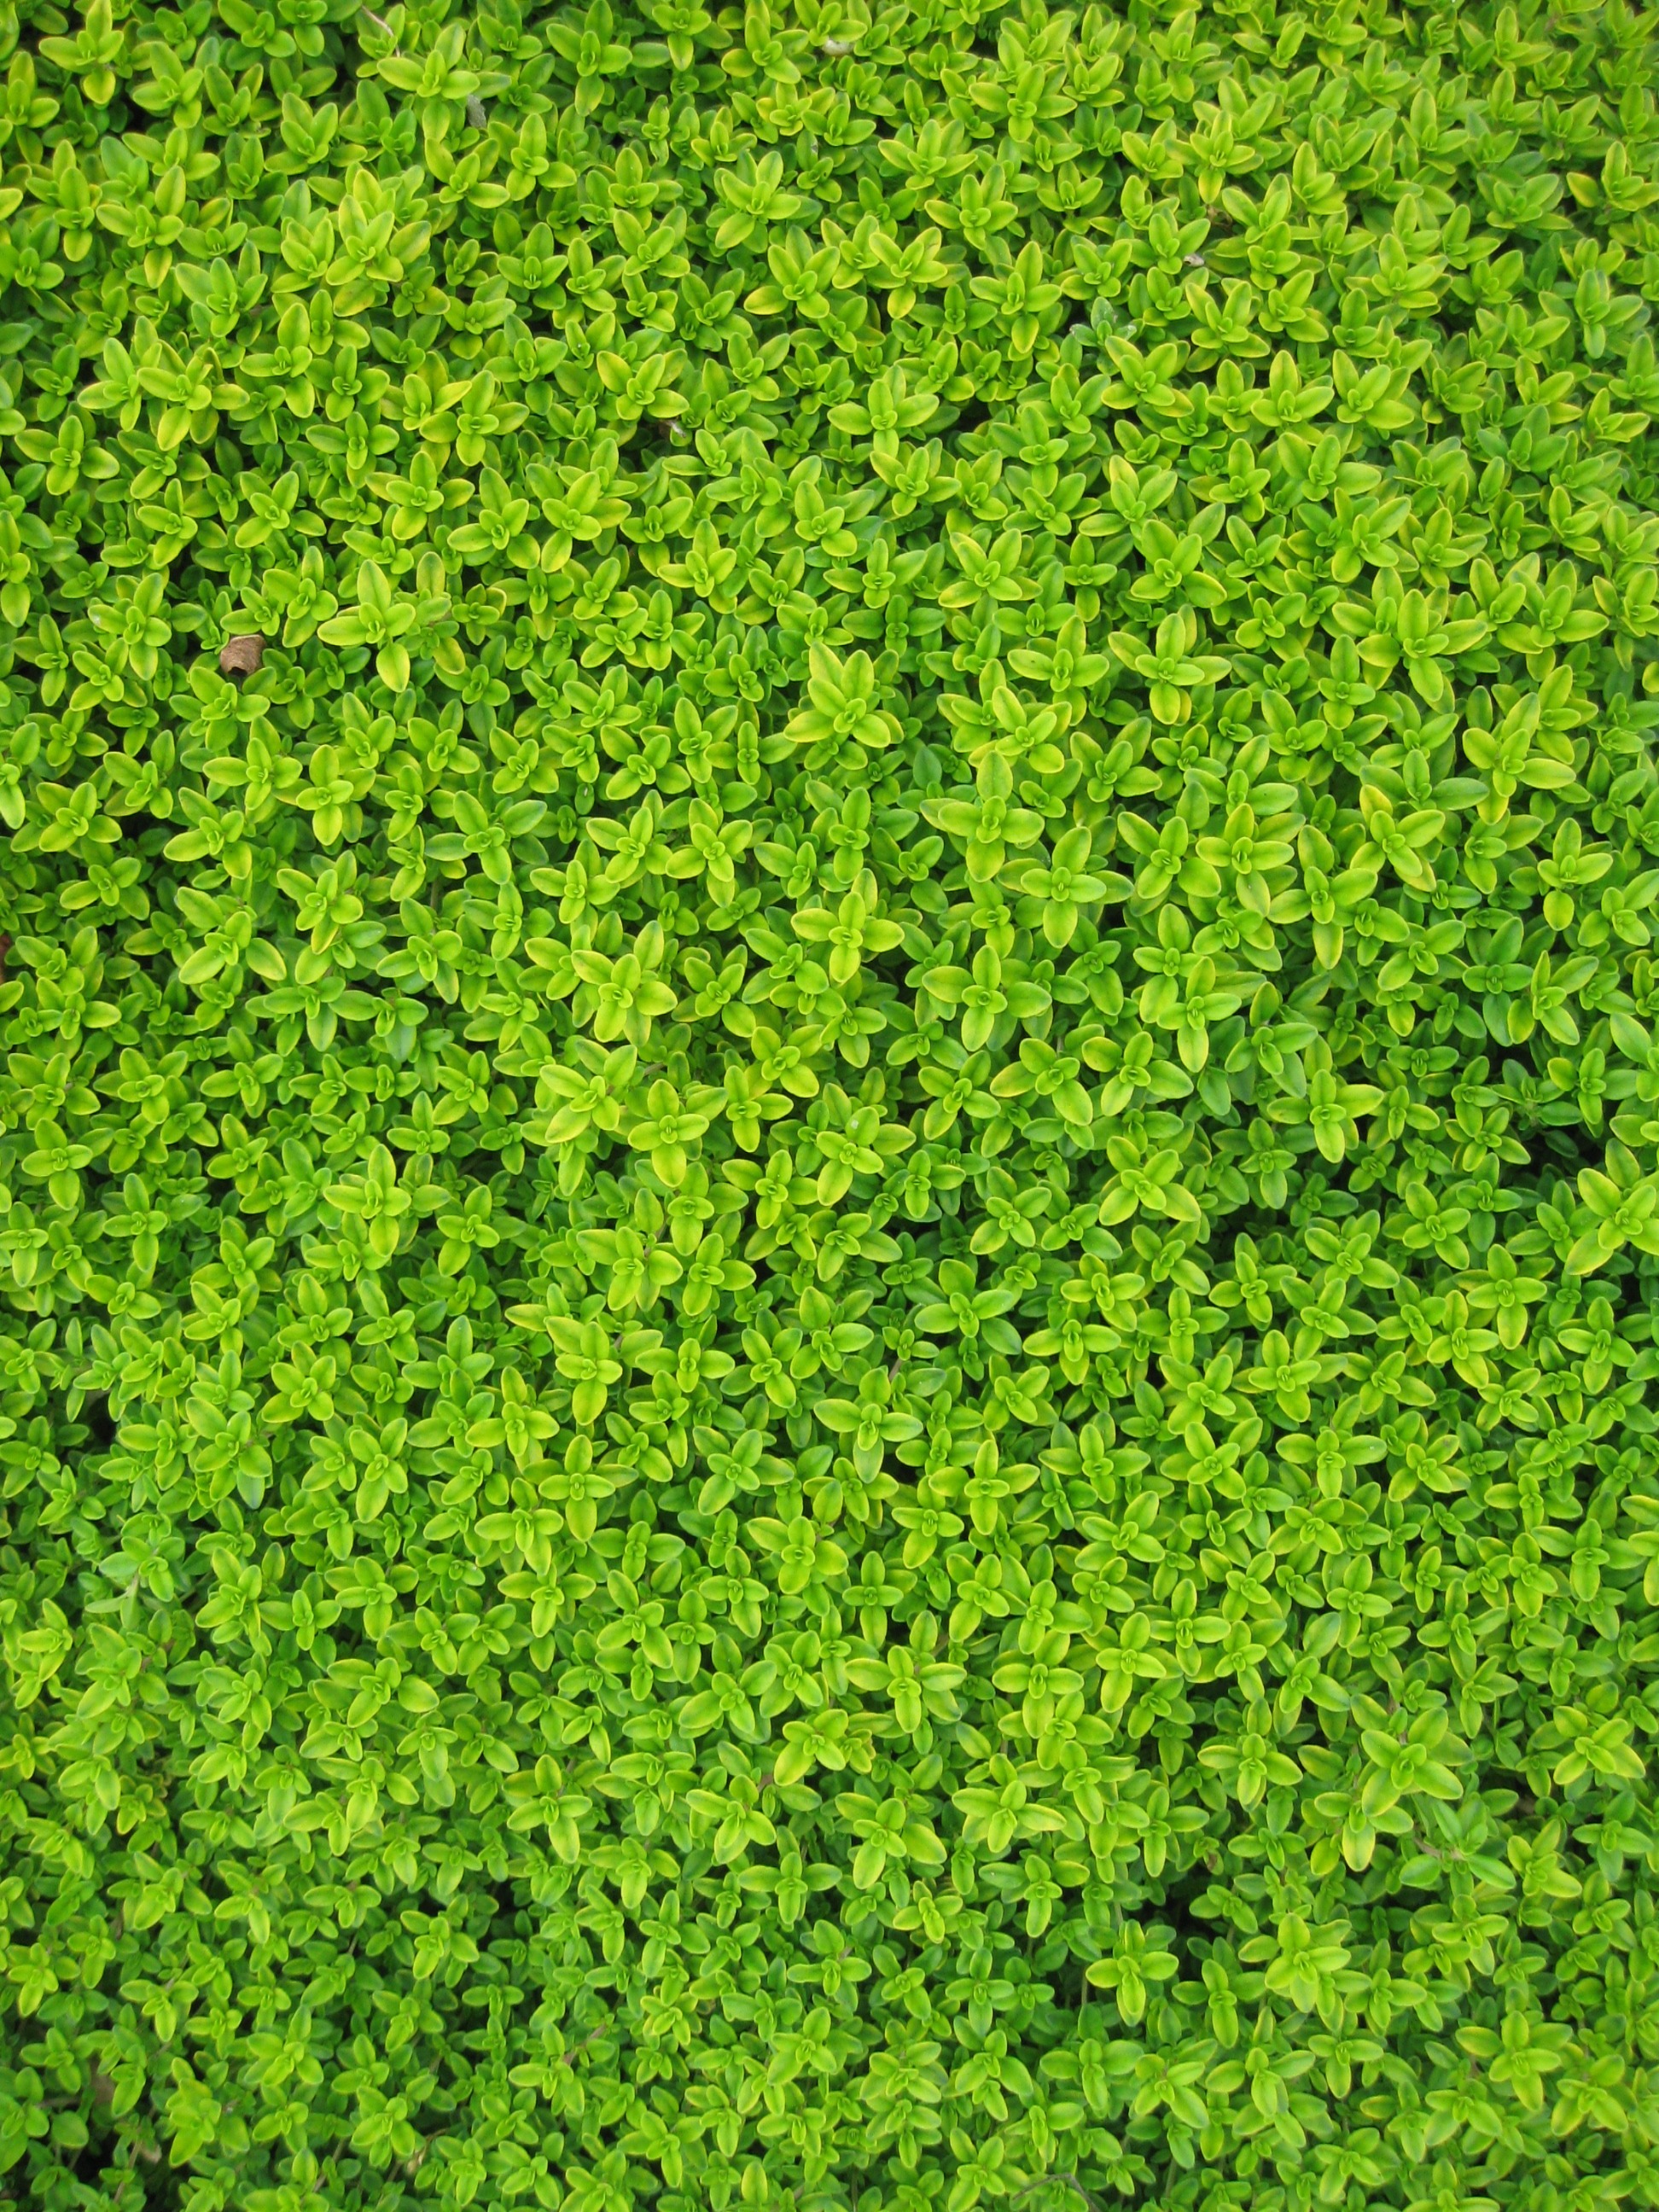
grass, plant, vine, lawn, leaf, flower, moss, foliage, green, herb, lush, ivy, plants, leaves, shrub, groundcover, hedge, flowering plant, annual plant, grass family, land plant